Indru Nee Naalai Naan

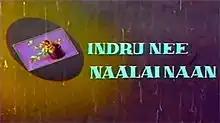
Title card

Indru Nee Naalai Naan is a 1983 Indian Tamil-language film, directed by Major Sundarrajan. The film stars Sivakumar, Jaishankar, Lakshmi and Sulakshana. It is based on the novel "Thookku Mara Nizhalil" by C. A. Balan. The film was released on 12 August 1983.